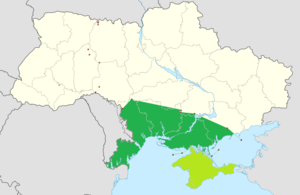
Carte de localisation de l'Ukraine (1991–2014) N: 52.7° N S: 44.1° N O: 21.5° E E: 40.7° E"